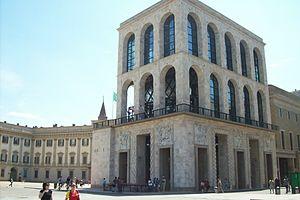
Milan [milɑ̃] est une ville d'Italie située au nord du pays, à proximité des Alpes. Chef-lieu de la région Lombardie, située au milieu de la plaine du Pô, la ville de Milan compte 1 404 239 en 2019, ce qui en fait la deuxième ville d'Italie en nombre d'habitants. La Ville métropolitaine de Milan compte 3 261 873 d'habitants en 2019. Elle constitue toutefois la plus grande aire urbaine du pays, avec ses 7 123 563 d'habitants en 2009. Région dynamique et densément peuplée, cœur industriel et poumon financier de l'Italie, elle représente la partie méridionale de la dorsale européenne, aussi appelée « Banane bleue ».